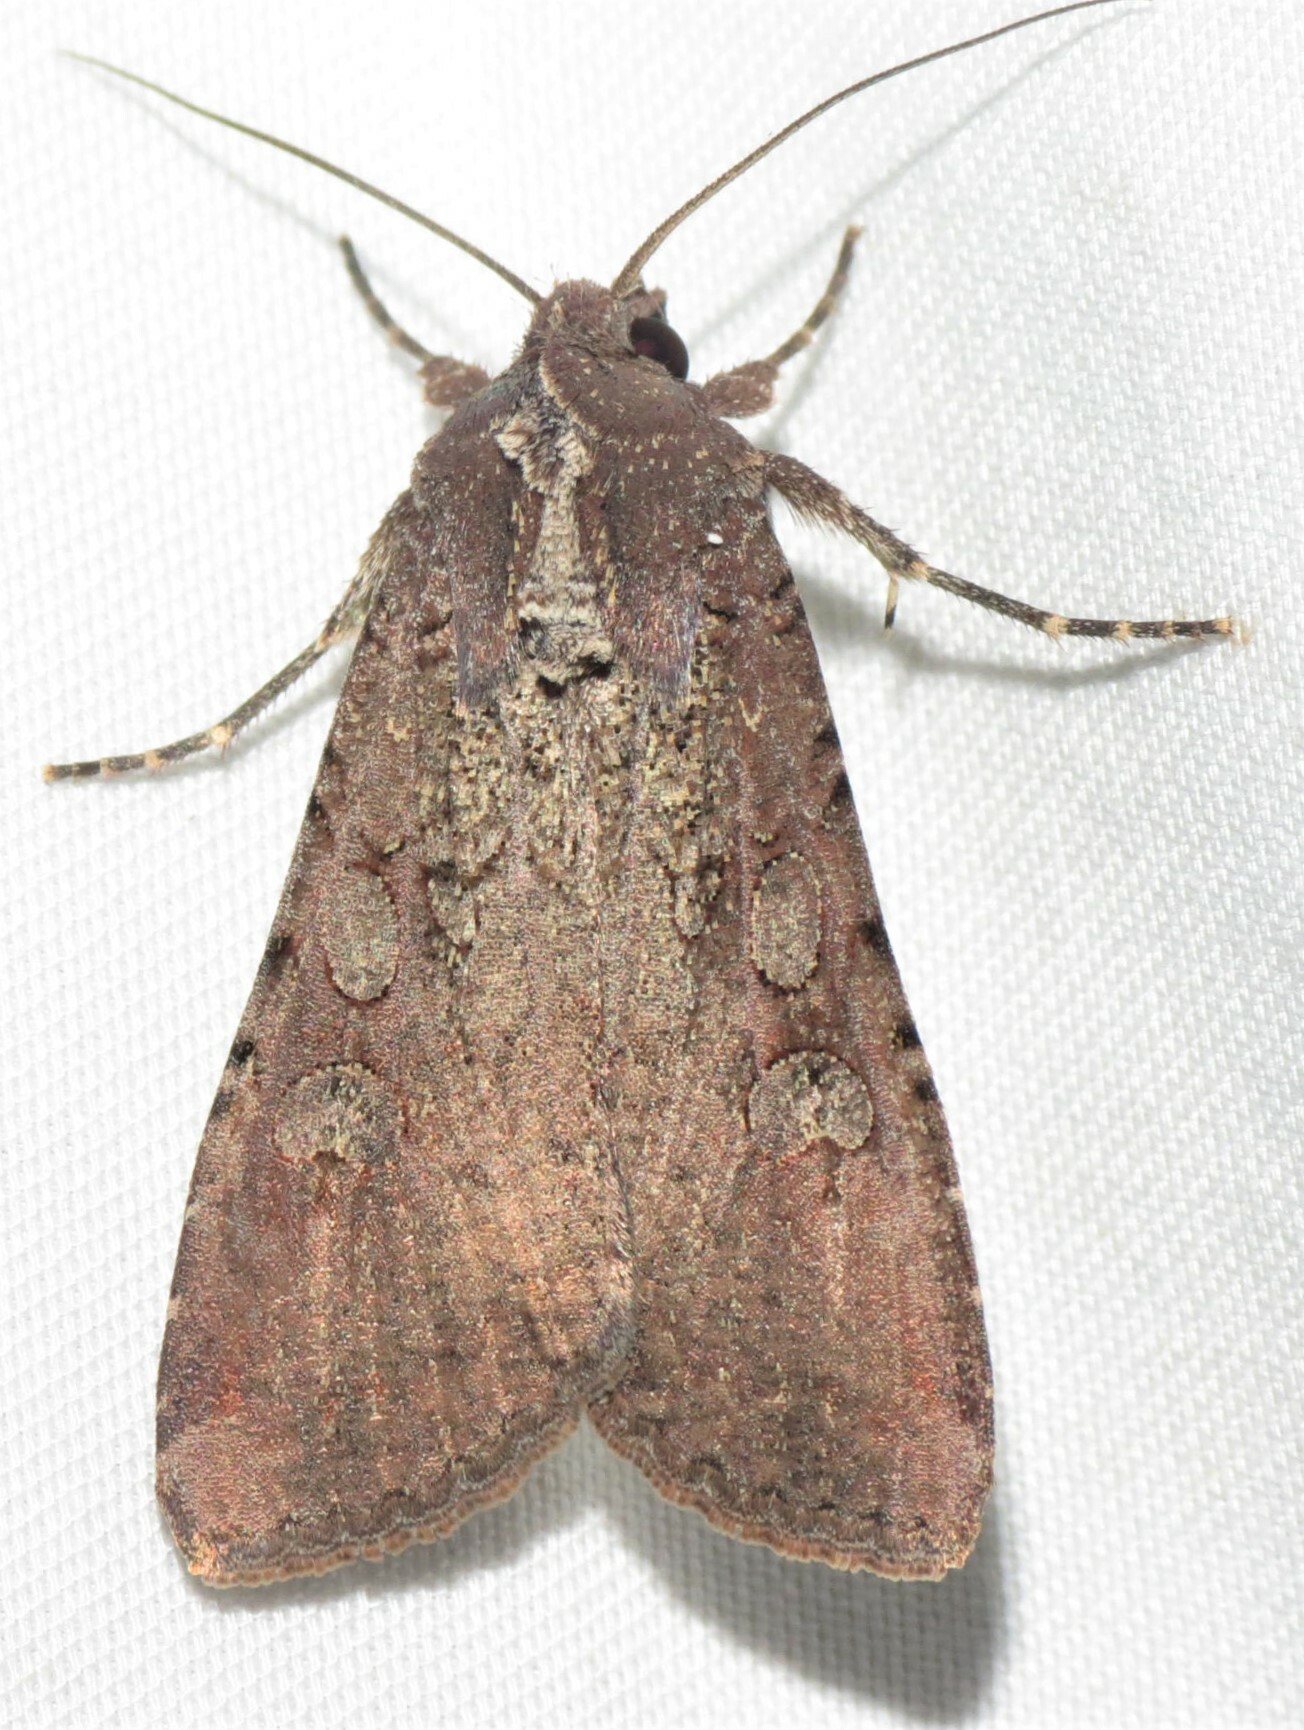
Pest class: cutworms